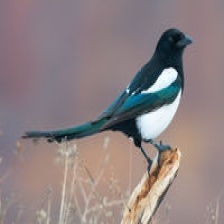
Species: EURASIAN MAGPIE
Scientific name: PICA PICA
ImageNet parent category: magpie